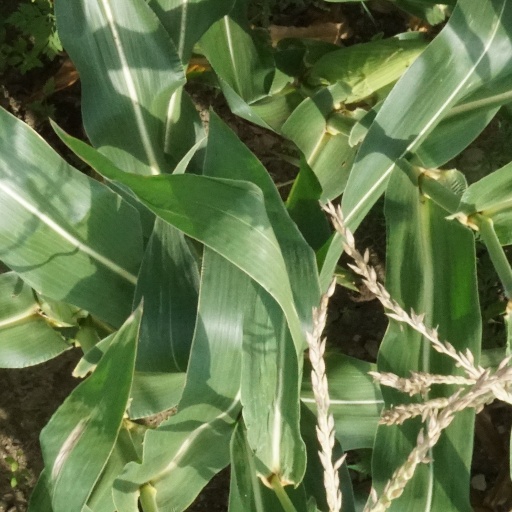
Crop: maize; corn